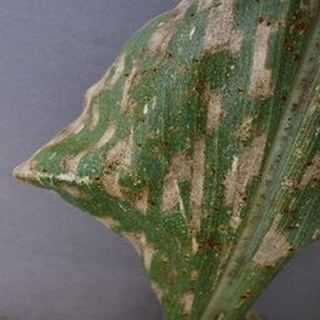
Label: corn_gray_leaf_spot